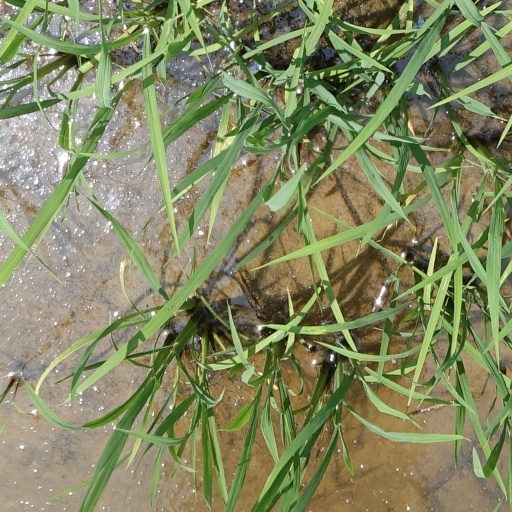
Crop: rice